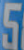
Number: 5